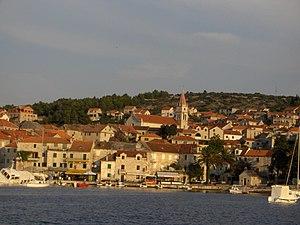
Postira est un village et une municipalité située sur l'île de Brač dans le comitat de Split-Dalmatie, en Croatie. Au recensement de 2001, la municipalité comptait 1 553 habitants, dont 97,55 % de Croates et le village seul comptait 1 375 habitants.